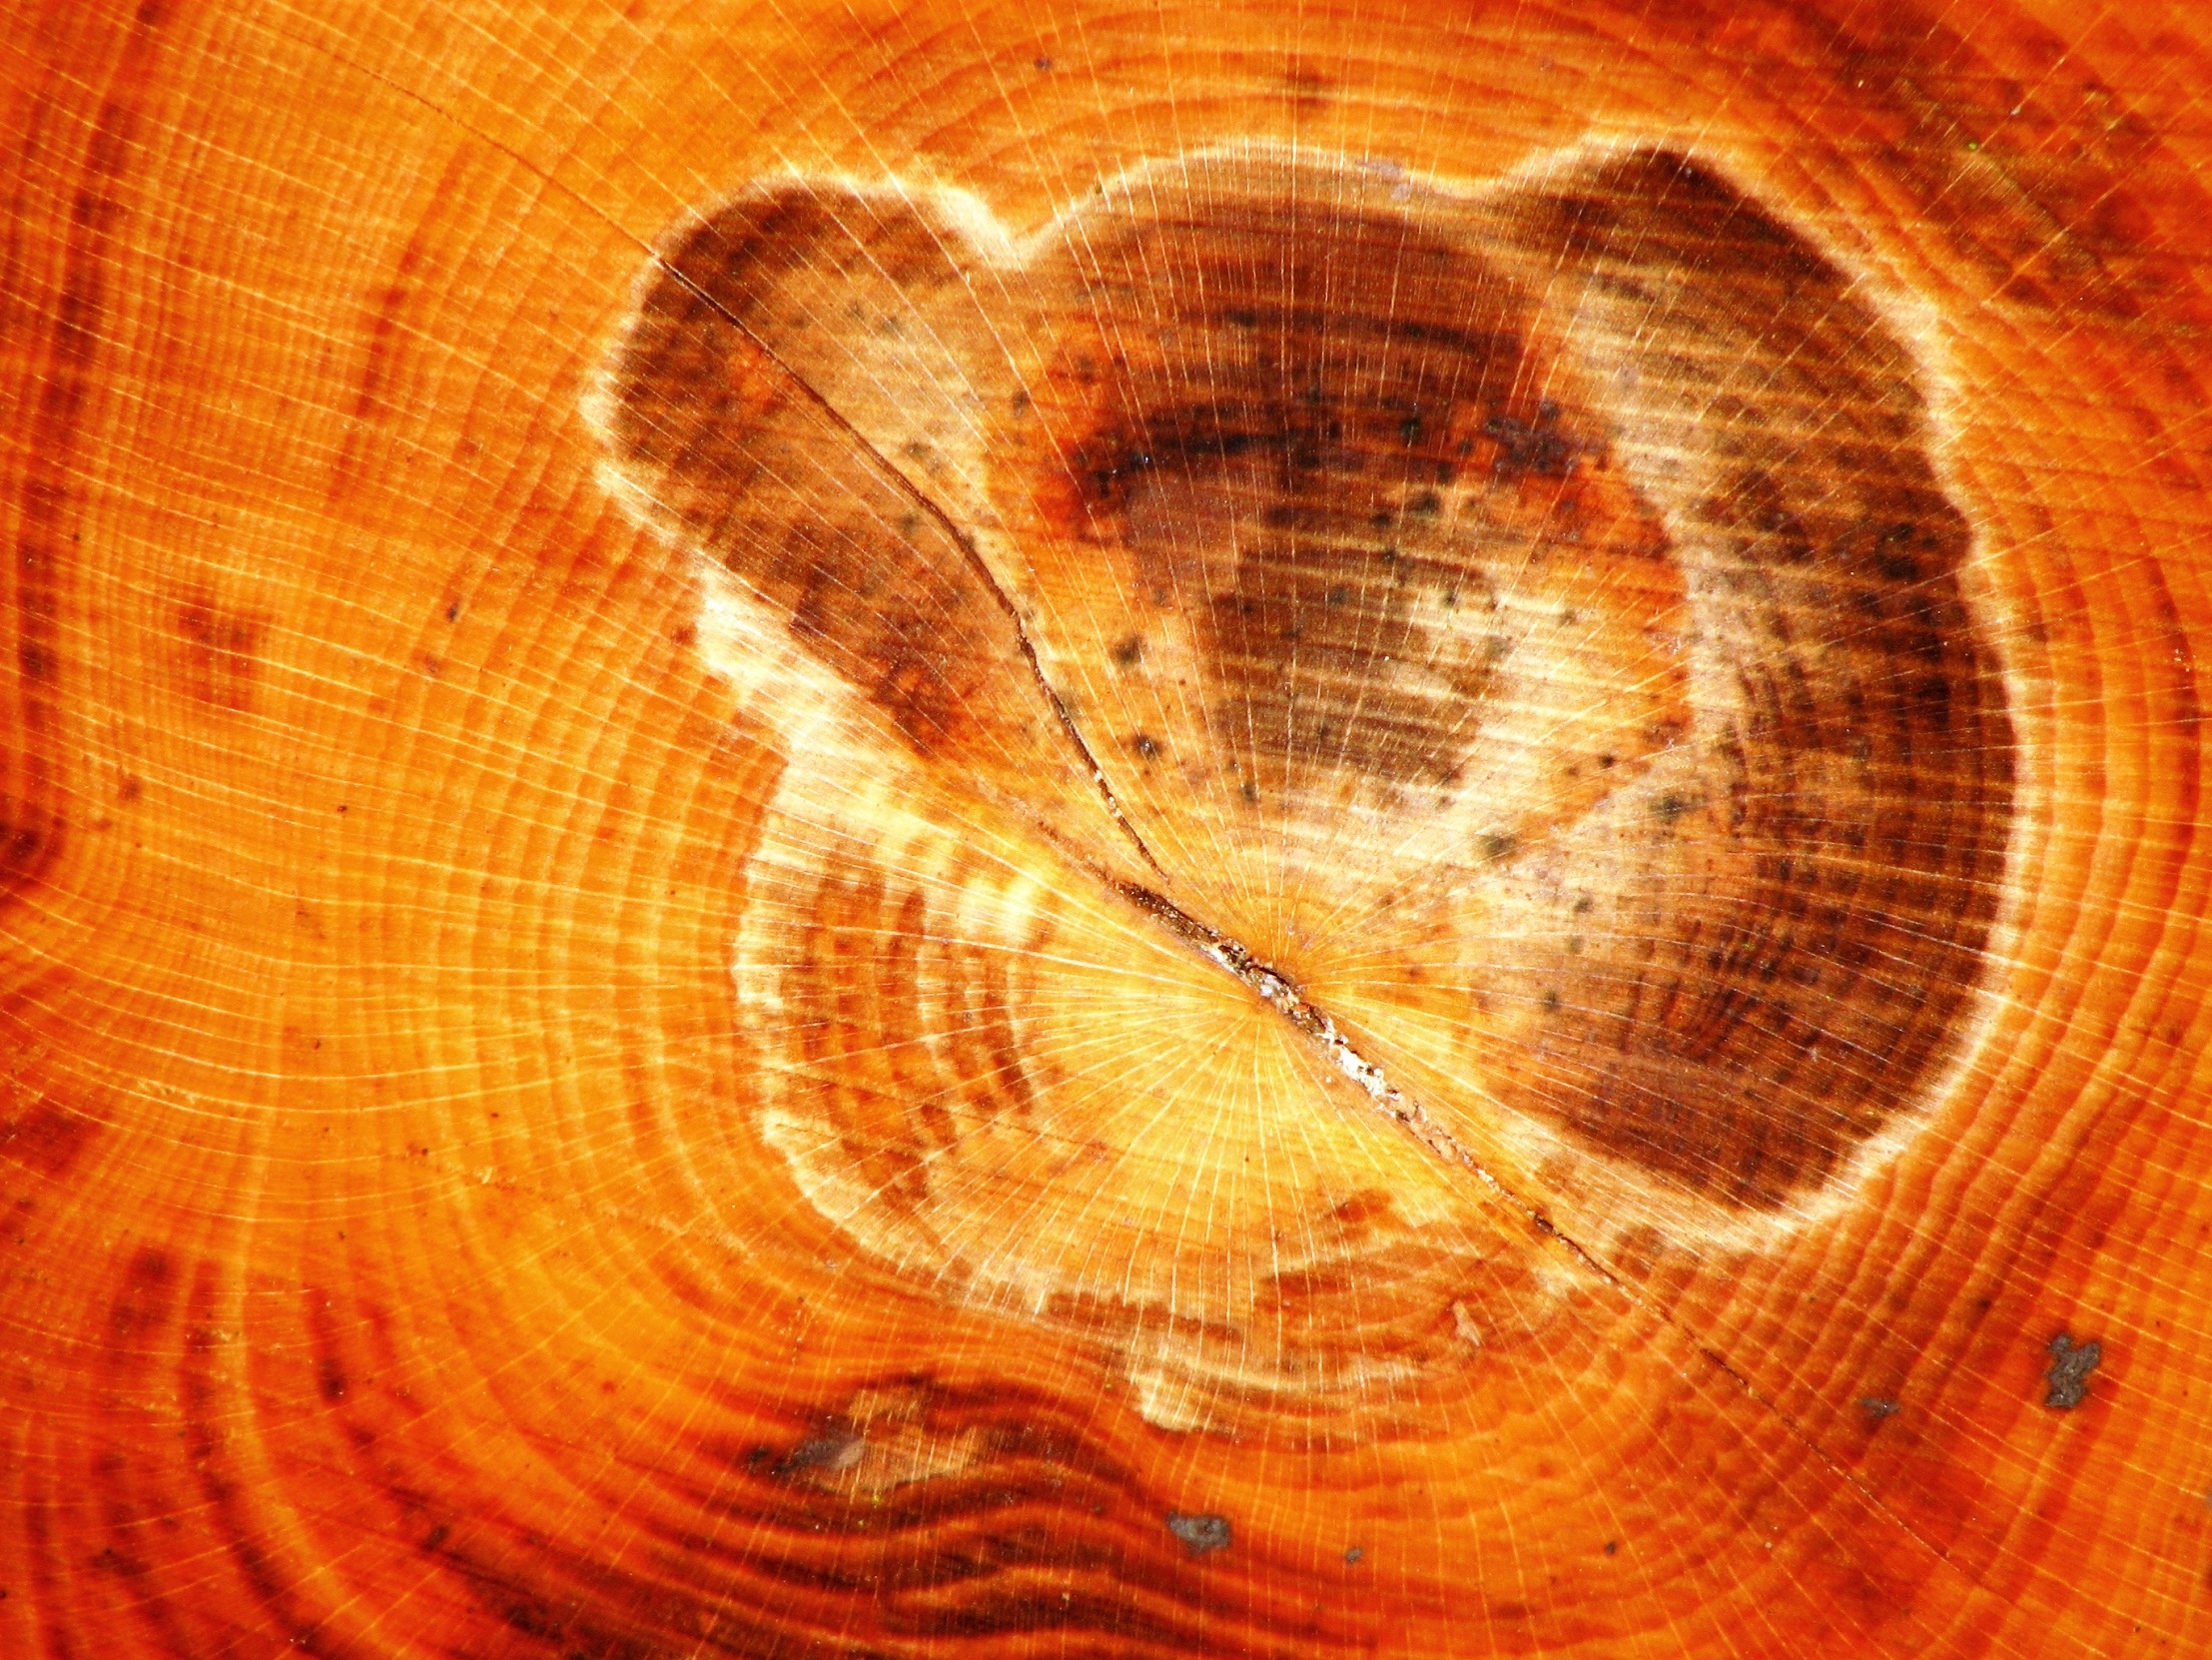
structure, wood, grain, texture, leaf, circle, human body, organ, modern art, wood texture, tree grates